Aurangzeb

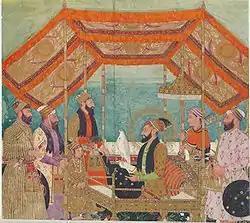
Aurangzeb seated on a golden throne holding a Hawk in the Durbar. Standing before him is his son, Azam Shah.

The four sons of Shah Jahan all held governorships during their father's reign. The emperor favoured the eldest, Dara Shikoh. This had caused resentment among the younger three, who sought at various times to strengthen alliances between themselves and against Dara. There was no Mughal tradition of primogeniture, the systematic passing of rule, upon an emperor's death, to his eldest son. Instead it was customary for sons to overthrow their father and for brothers to war to the death among themselves.